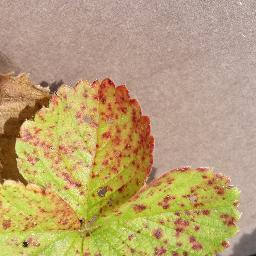
Label: Strawberry___Leaf_scorch